Development of the Chinese Nationalist air force (1937–1945)

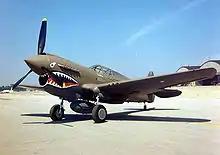
American P-40E Warhawk decorated with the famous sharkmouth nose art of the AVG

The War then rapidly became a war of attrition for the Nationalist Air Force, which suffered heavy personnel and equipment losses in the early stages. Many of its most experienced ace pilots—including Lieutenant Liu Tsui-kang, Colonel Kao Chih-hang, and Yüeh I-ch’in—were killed in action within the first year of the conflict. At the start of the war in 1937, China's front-line aircraft, such as the Curtiss Hawk II/III and Boeing P-26C, were quickly rendered obsolete by more advanced Japanese aircraft. Within six months, the Chinese Air Force began receiving Polikarpov I-15 and Polikarpov I-16 fighters through the Sino-Soviet Non-Aggression Pact, along with the arrival of Soviet volunteer pilots, which temporarily stabilised air operations from 1937 to 1939.